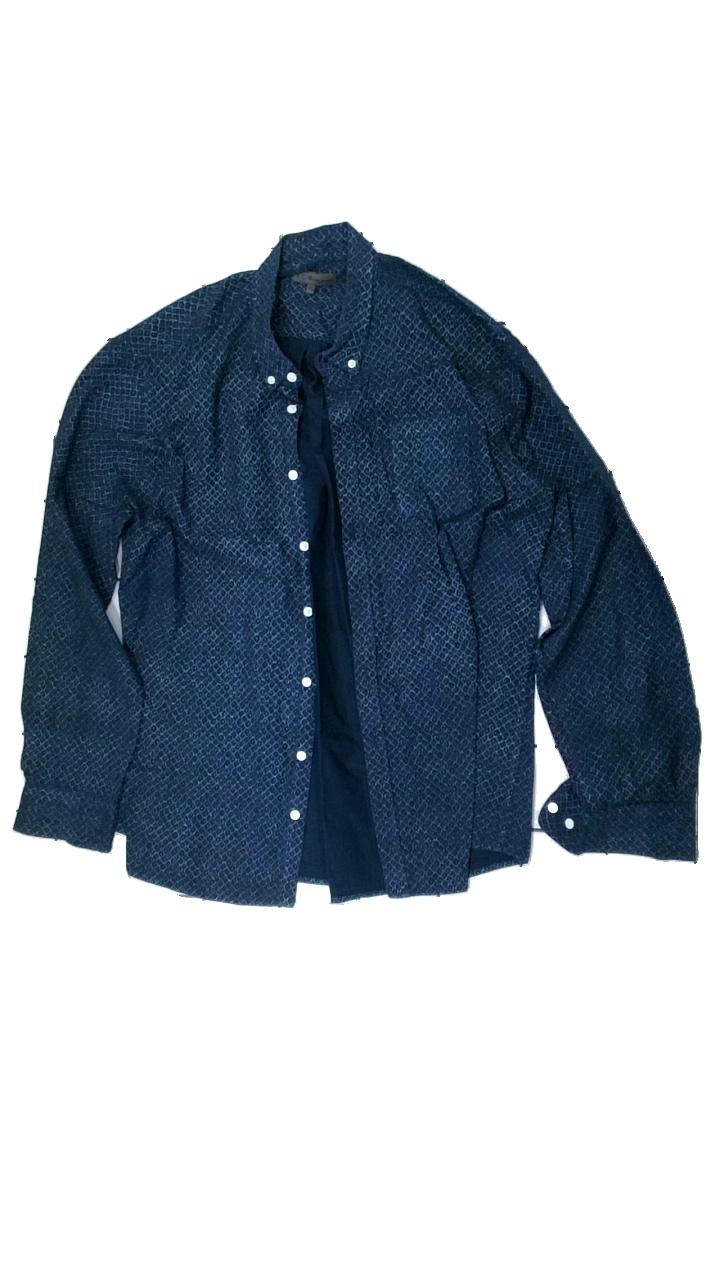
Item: Shirt (Men)
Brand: S.c.w
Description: blue patterned shirt with collar
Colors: Black, White
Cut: Regular
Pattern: Other
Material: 100% Cotton
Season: All
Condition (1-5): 2
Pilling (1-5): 5
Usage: Export
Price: <50